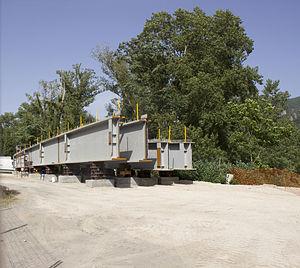
Vue du chantier de reconstruction du pont de Can Bia, à Arles-sur-Tech.
Le pont de Can Bia est un pont routier situé à Arles-sur-Tech, dans le département français des Pyrénées-Orientales. Situé en amont du village, il permet de relier celui-ci à la rive droite du Tech, auparavant accessible uniquement par un radier. Il succède à d'autres ponts, situés dans la même zone, également appelés pont de Can Bia, et qui ont été détruits au cours du XXᵉ siècle.